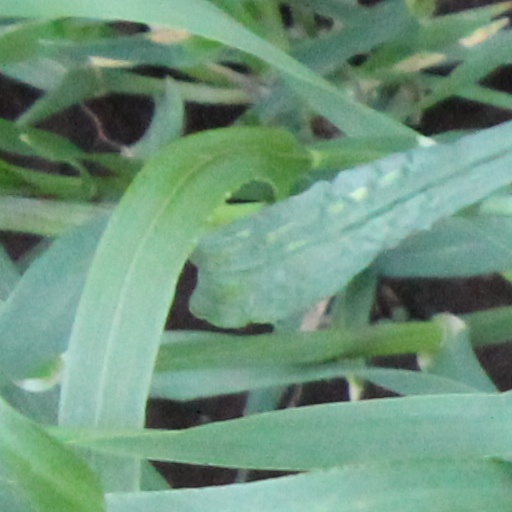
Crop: wheat